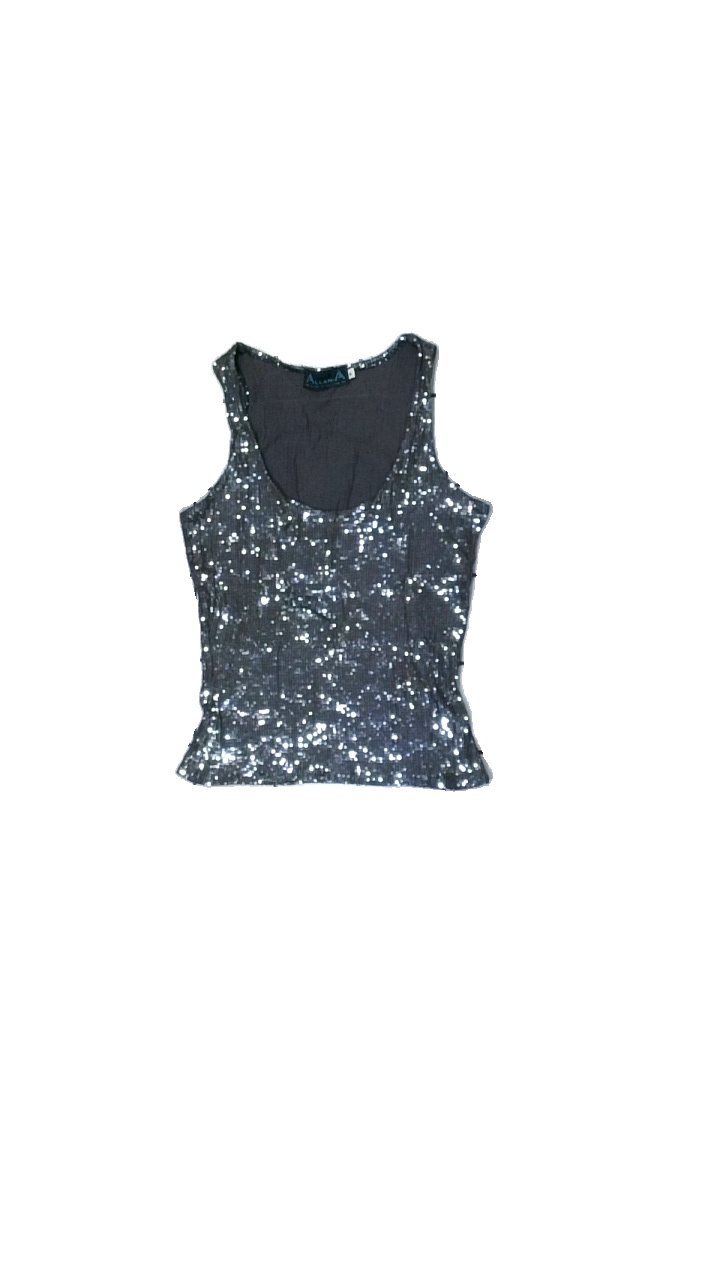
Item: Tank Top (Ladies)
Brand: Allan-a Clothing
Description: silver glittrigt linne
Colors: Grey
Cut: Regular
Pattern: Glitter
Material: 100% viscose
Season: All
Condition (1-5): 5
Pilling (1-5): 5
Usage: Reuse
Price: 50-100